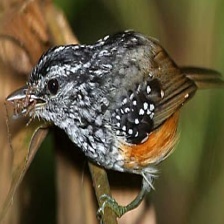
Species: ANTBIRD
Scientific name: THAMNOPHILIDAE